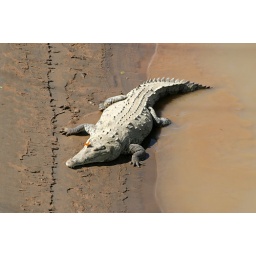
Large American crocodile resting in the sun with a butterfly sitting on his eys.